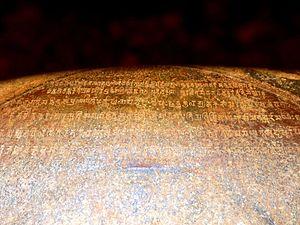
Les grottes de Barabar, parfois aussi nommées grottes de Khalatika du nom de la colline à l'époque d'Ashoka, ou bien « grottes des Sat-Garha », sont les plus anciennes grottes artificielles de l'Inde, datant de l' Empire Maurya. Ces grottes, creusées dans de gigantesques blocs de granite datent du IIIᵉ siècle av. J.-C., durant la période Maurya, à l'époque de l'empereur Ashoka et de son petit-fils et successeur Dasharatha Maurya. Les grottes sont situées dans la région de Makhdumpur du District de Jehanabad, Bihar, Inde, 24 km au nord de Gaya.